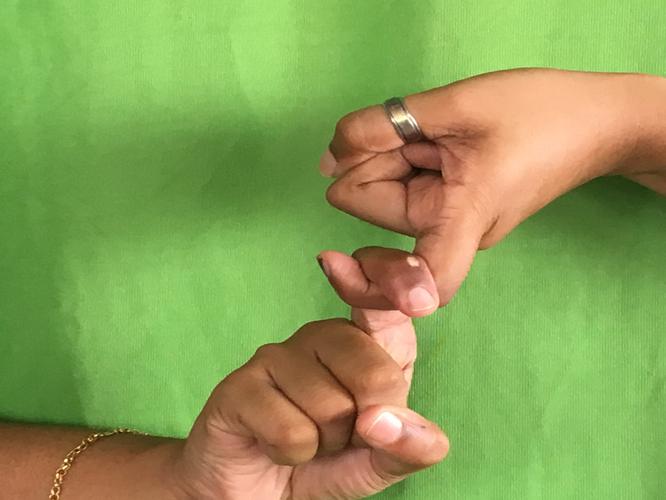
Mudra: Pasha
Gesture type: double_hand